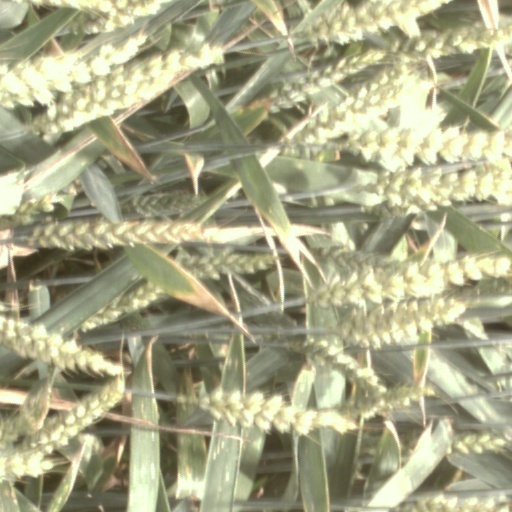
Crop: wheat